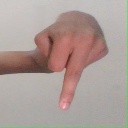
अक्षर: प